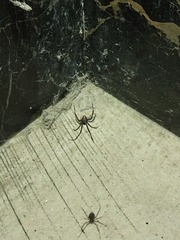
Species: Lactrodectus_hesperus